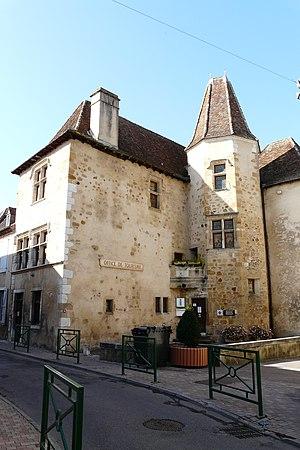
Le Béarn comporte de nombreux monuments remarquables par leur architecture et leur histoire. Qu'ils soient civils ou religieux, ces monuments ont su résister au temps pour faire partie du patrimoine béarnais actuel. Cette liste de monuments béarnais a été réalisé par types, une liste de musées a également été réalisée.
Cet article recense une partie des monuments historiques des Pyrénées-Atlantiques, en France.
Orthez est une commune française située dans le département des Pyrénées-Atlantiques, en région Nouvelle-Aquitaine.